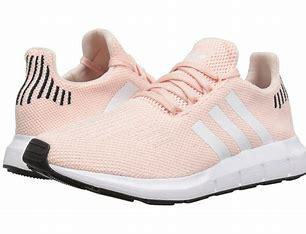
Brand: Adidas
Model: Swift Run